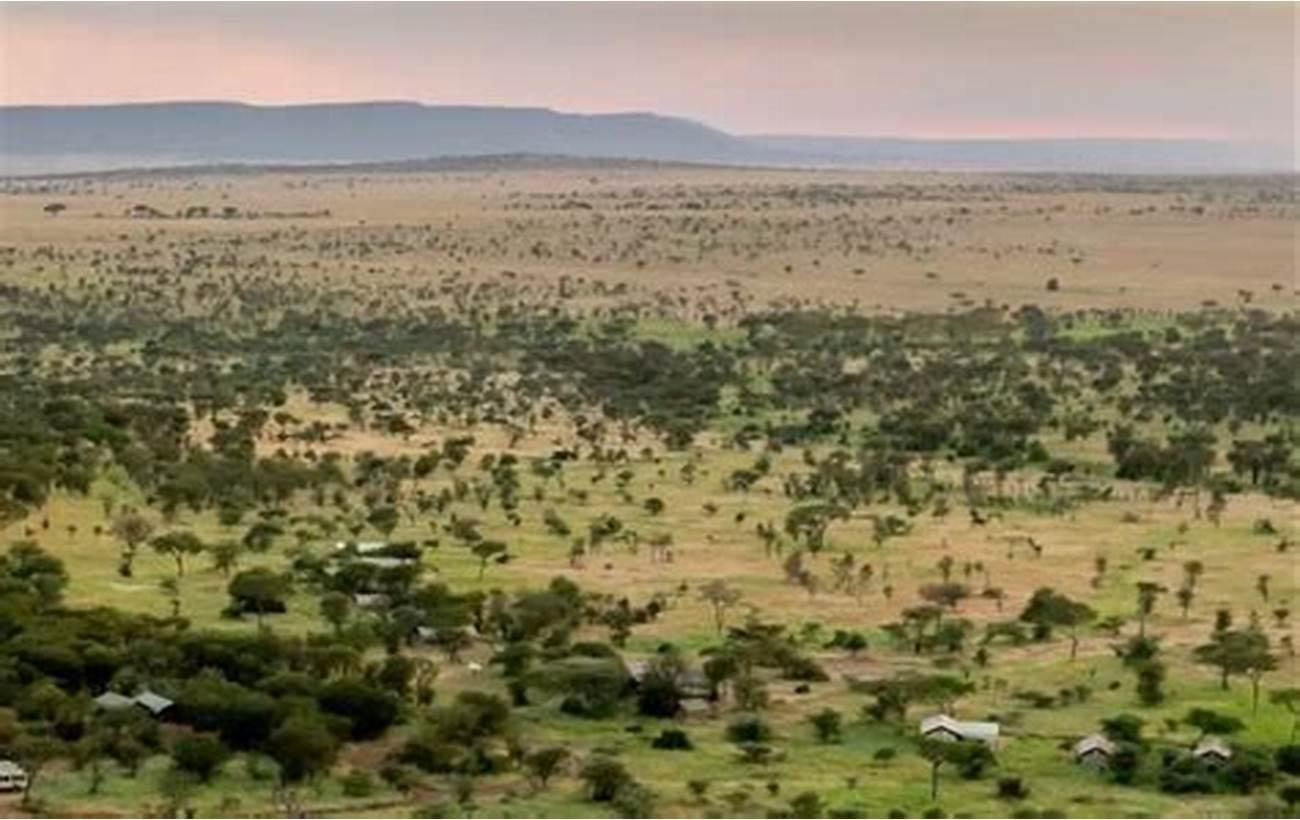
Mandhari ya wazi ya tambarare ya savanna ikiwa na  miti mfupi majani pamoja na chaka yenye wote wa asili huku kipakana na milima